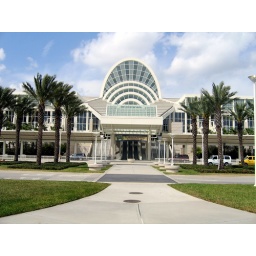
They have palm trees here in Florida. We should plant some of those in Minnesota